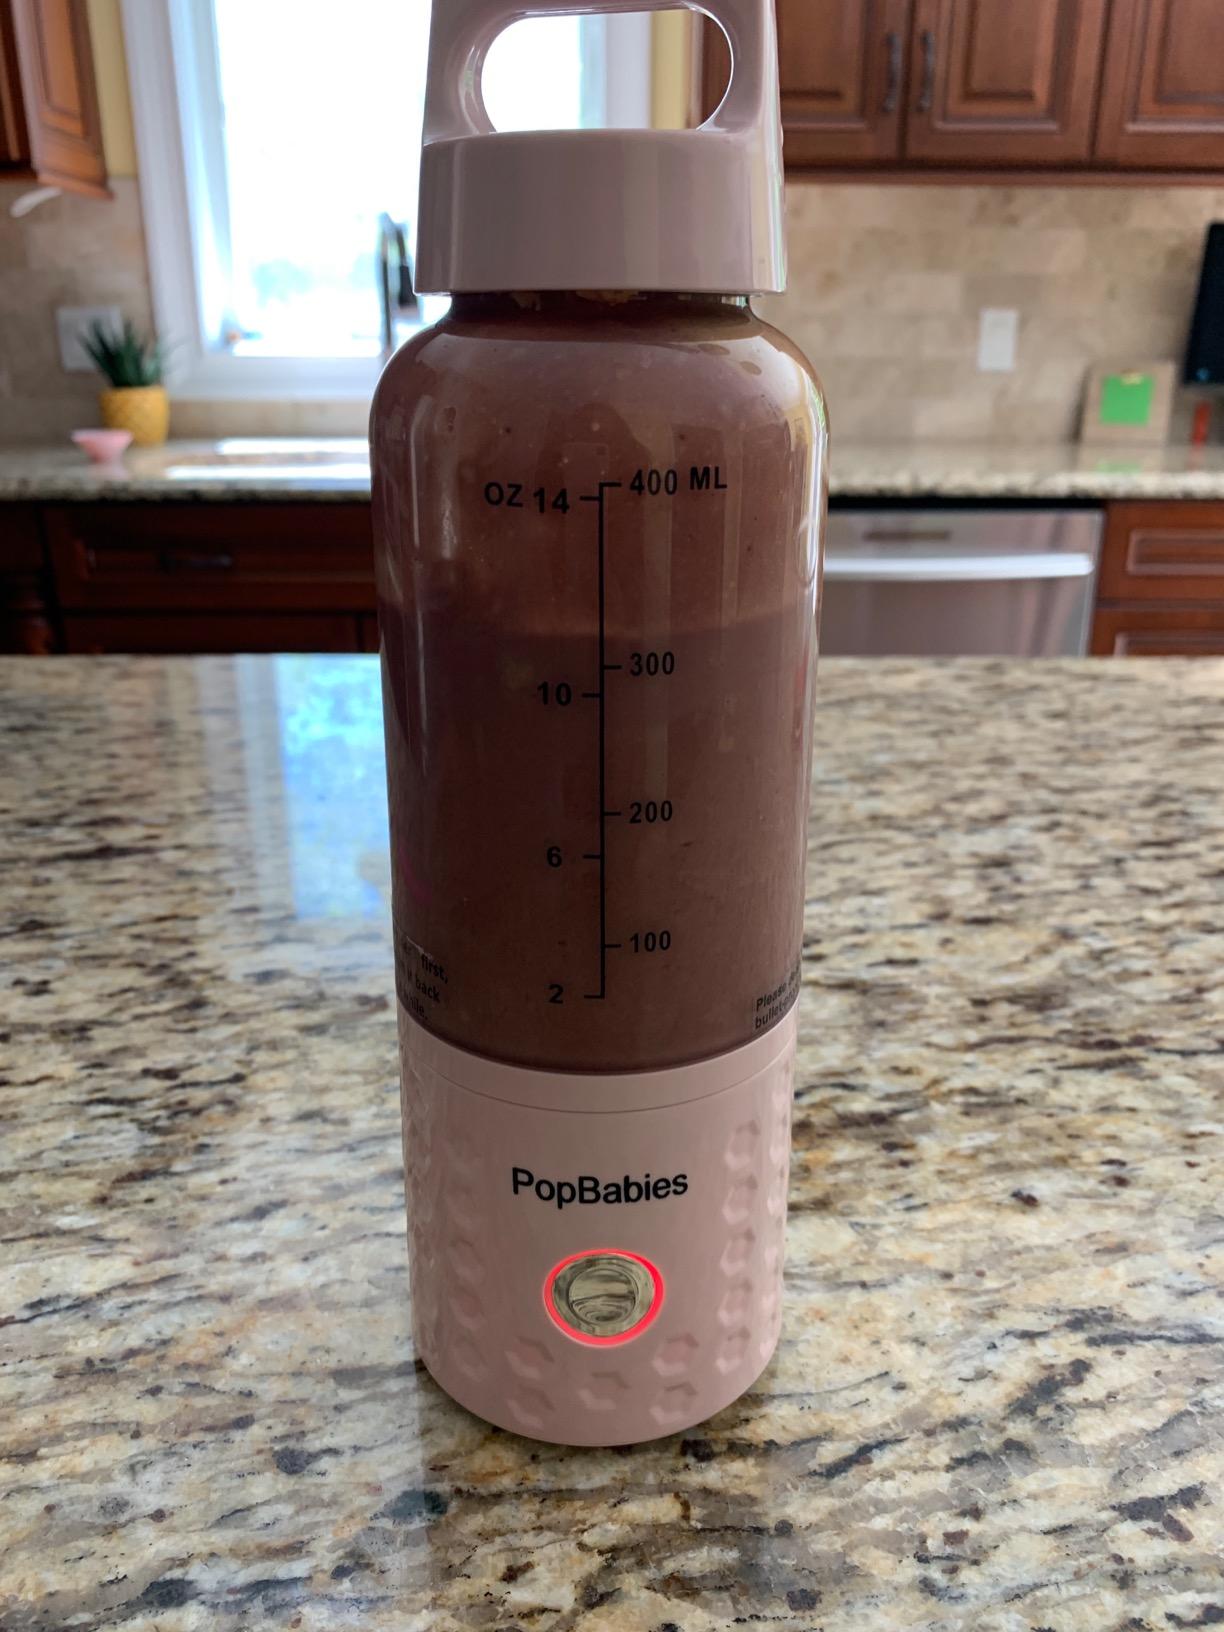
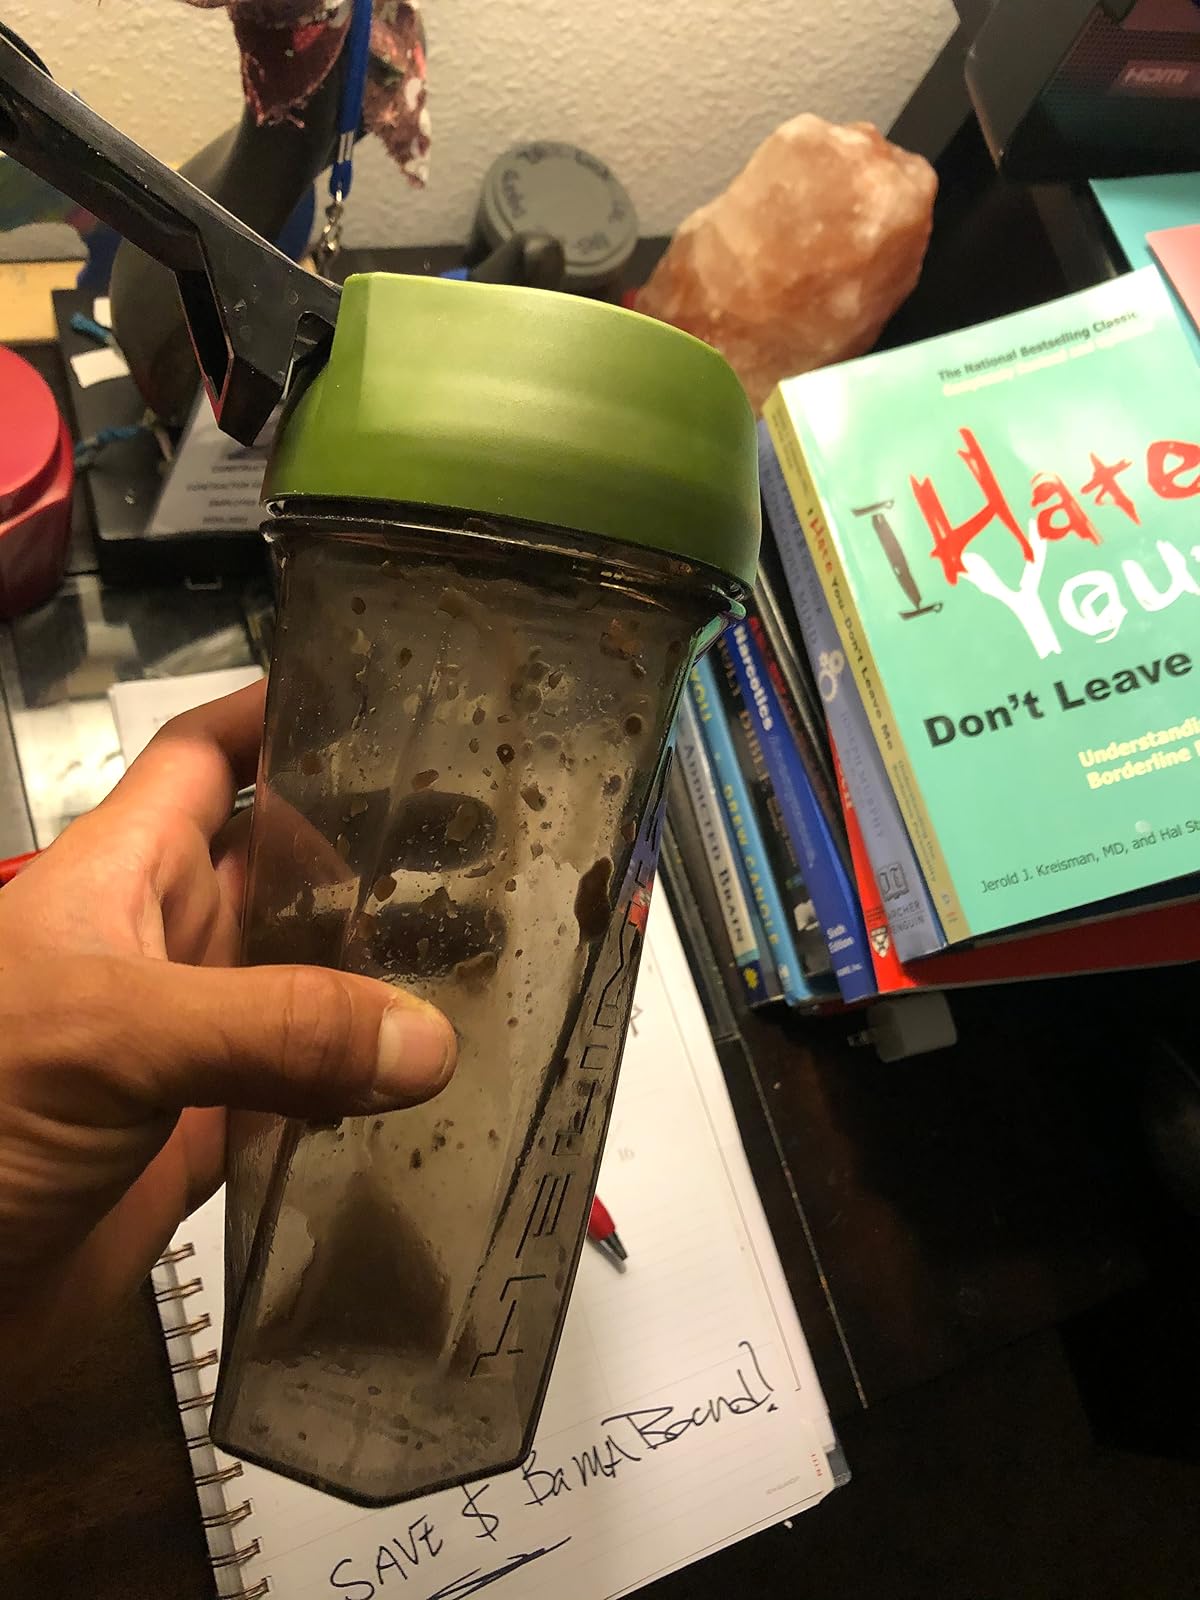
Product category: items_blender
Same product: no